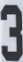
Number: 3